Marthandam

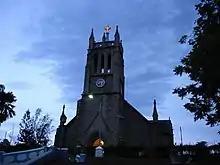
CSI District Church in Marthandam

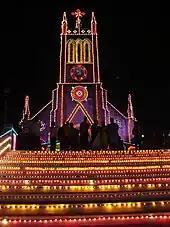
Light Decorations During Christmas

Pongal, Onam and Christmas celebrations are quite substantial in Marthandam. In this district, Christmas is celebrated more than in the rest of Tamil Nadu.